Describe the emotion expressed in this image:  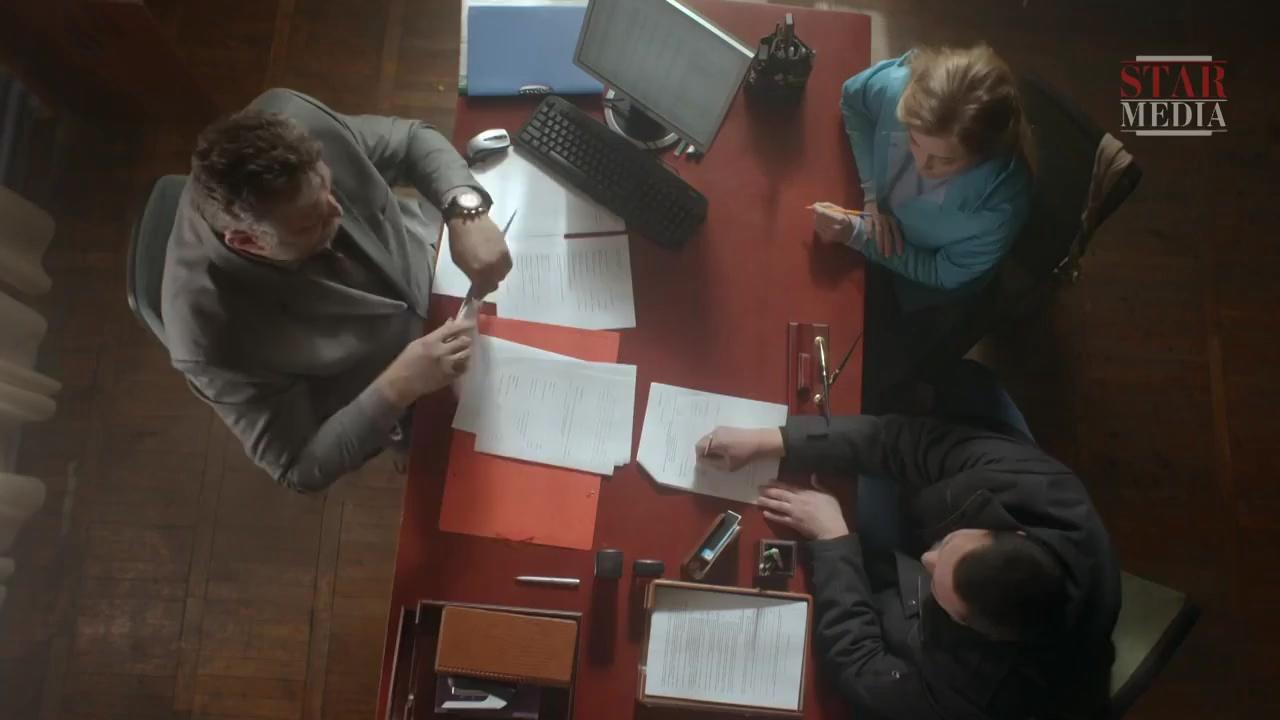
This person displays Suffering, valence and arousal with low intensity.